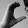
ASL letter: C